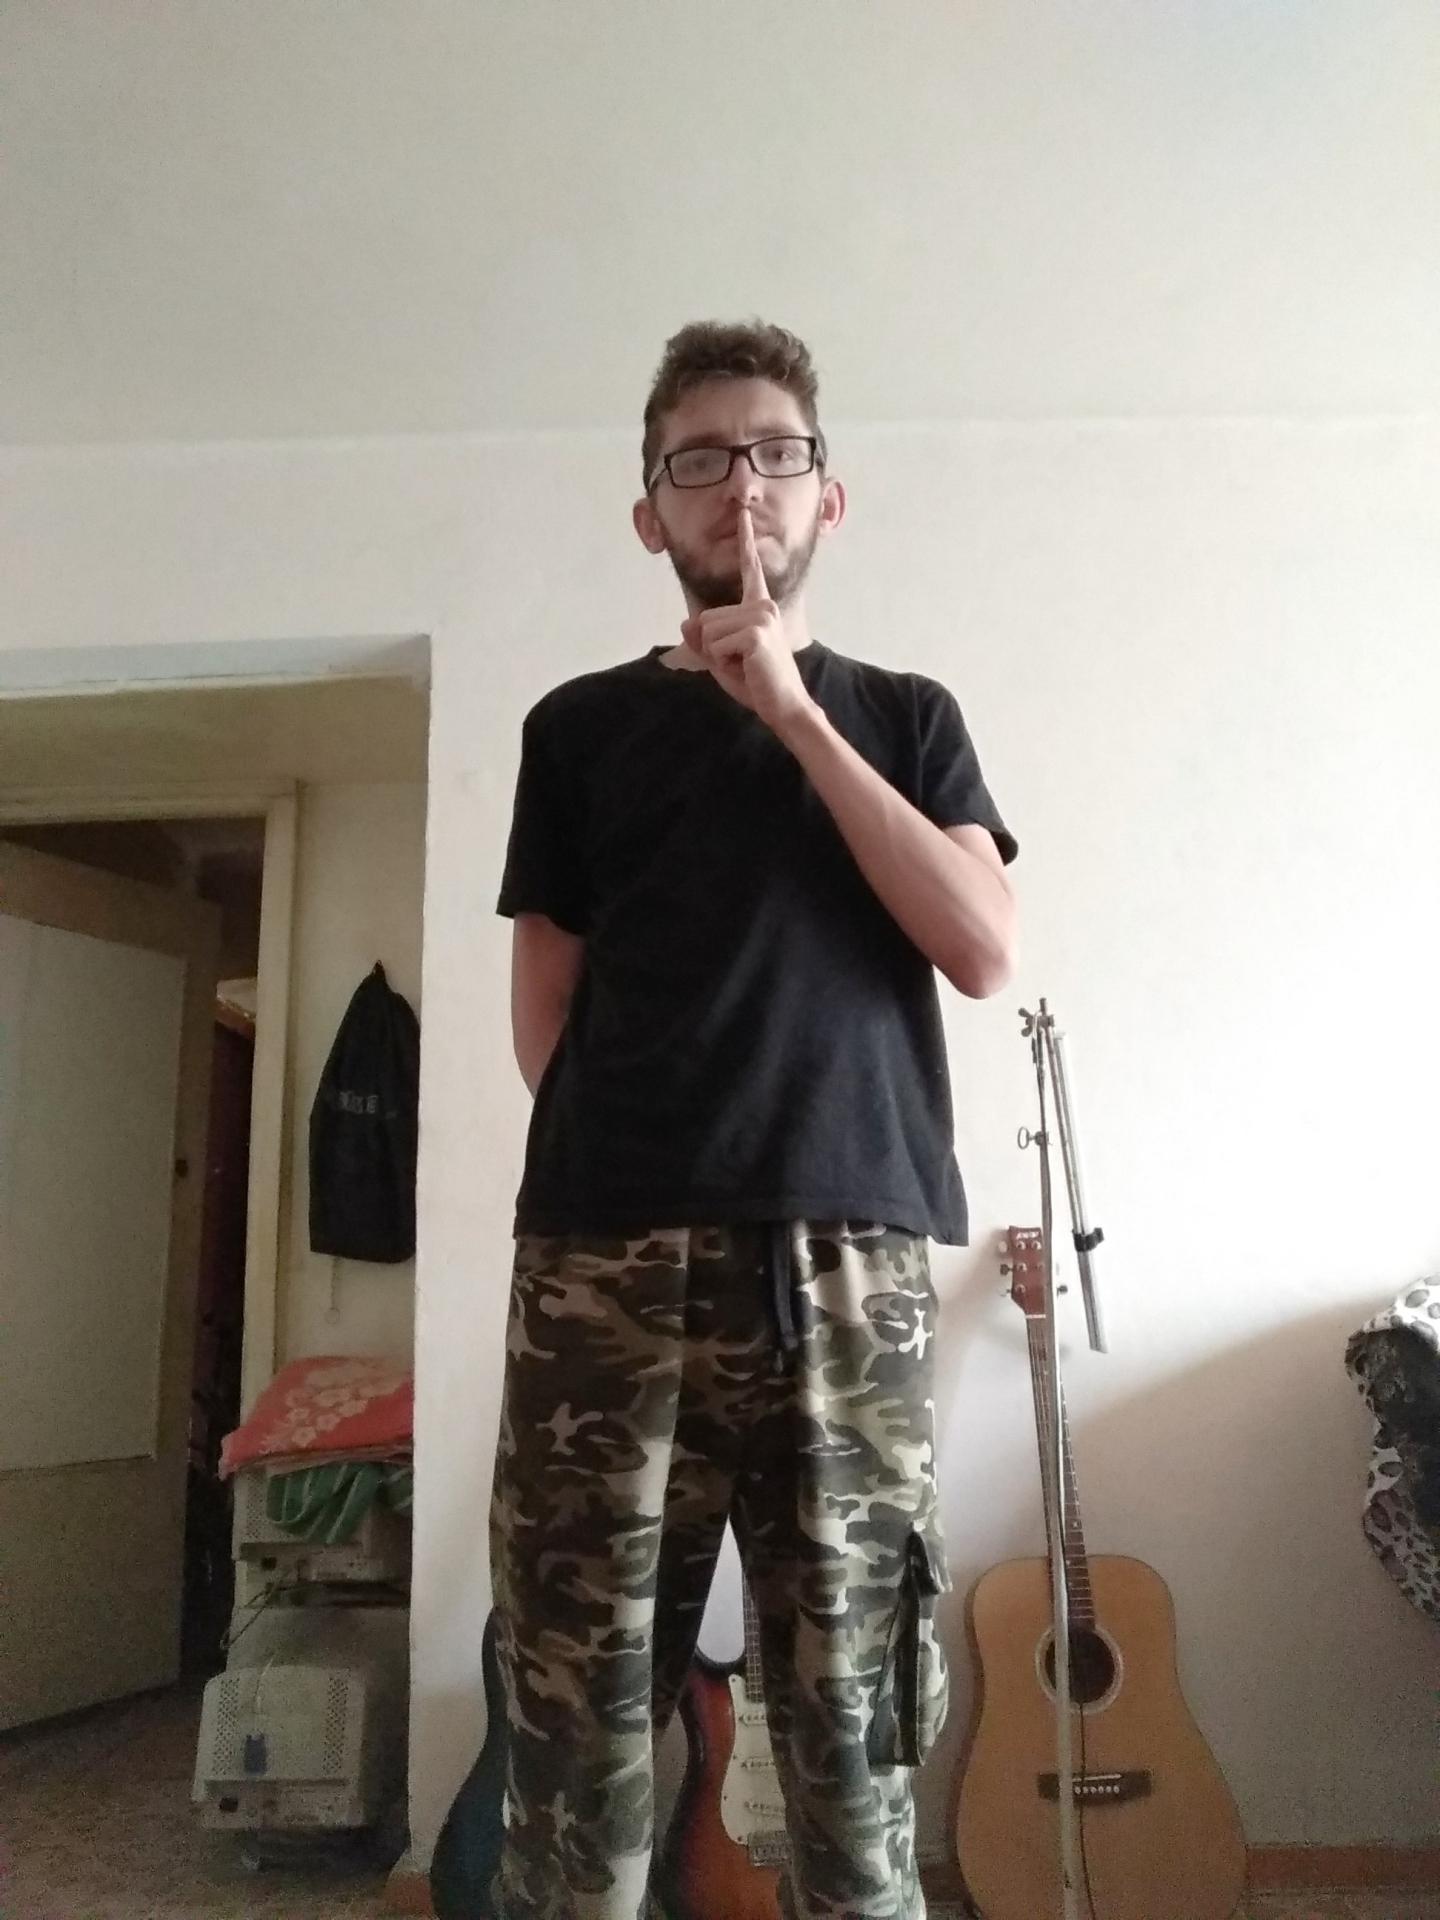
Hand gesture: mute